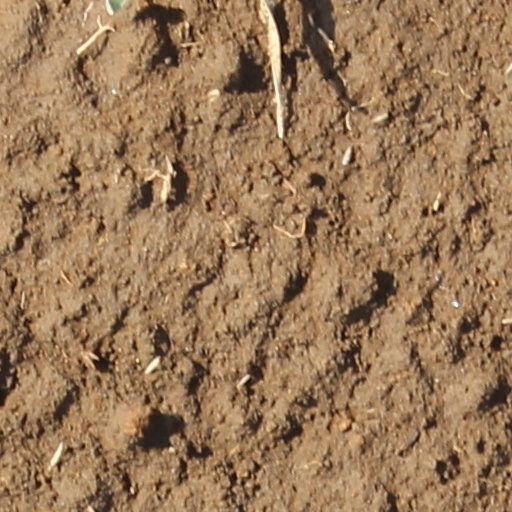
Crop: wheat